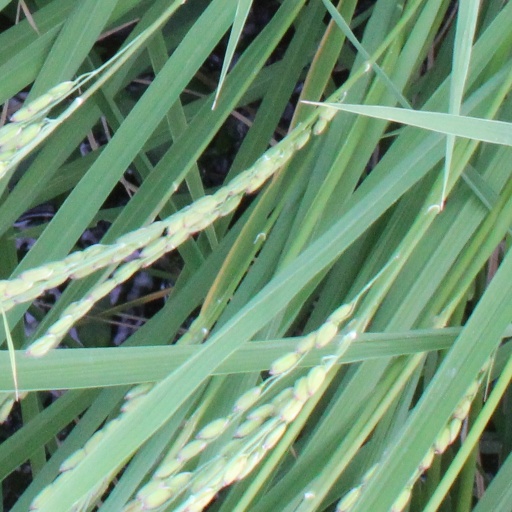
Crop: rice